Burlesque (2010 American film)

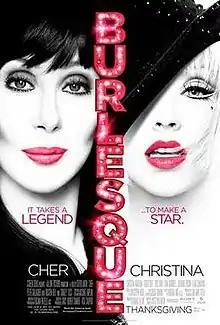
Theatrical release poster

Burlesque is a 2010 American backstage musical film written and directed by Steven Antin. It stars Cher, Christina Aguilera in her film debut, Kristen Bell, Cam Gigandet, Stanley Tucci, Julianne Hough, Alan Cumming, and Peter Gallagher, and features cameos from Dianna Agron, and James Brolin.